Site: brandenburg
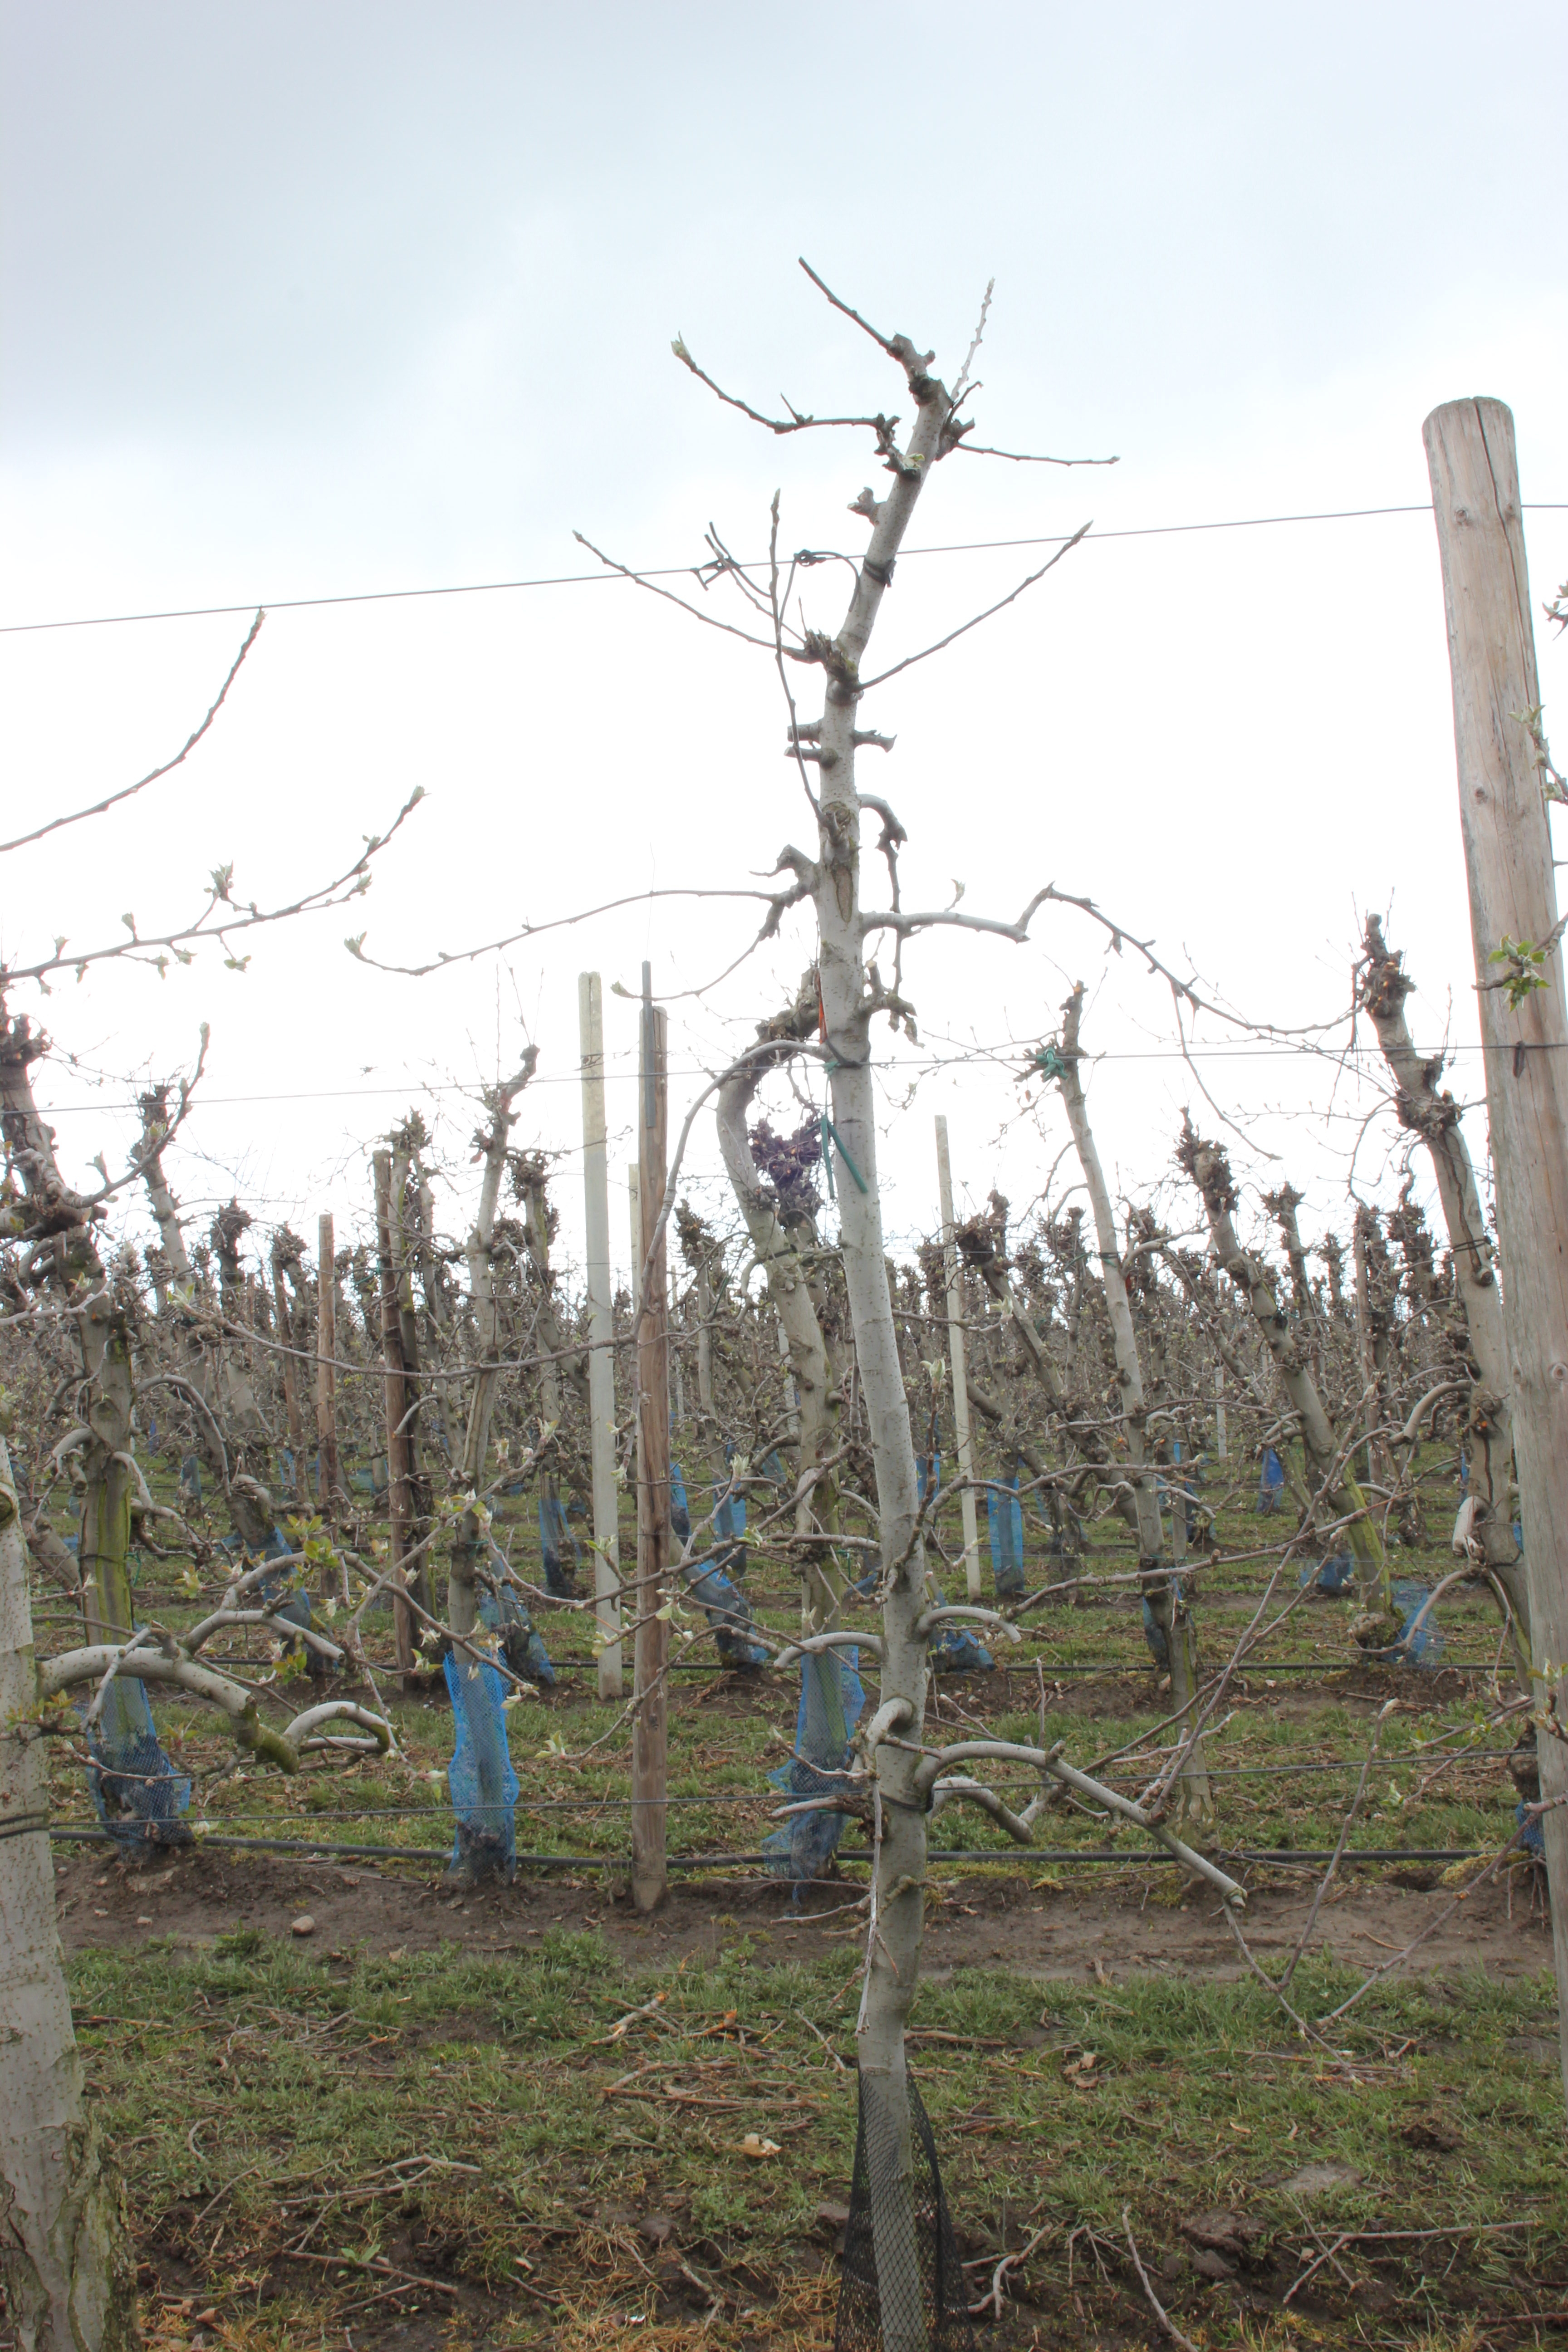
Growth stage (BBCH 55): Inflorescence emergence